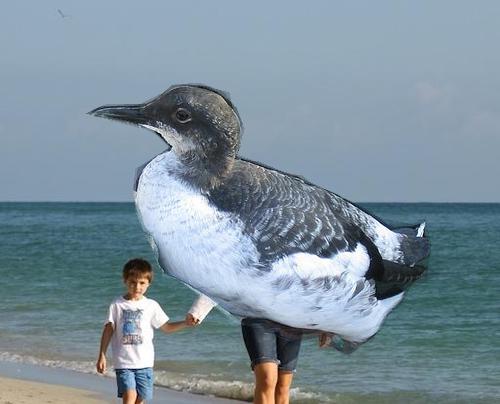
Bird species: Pigeon_Guillemot
Bird type: waterbird
Background: water